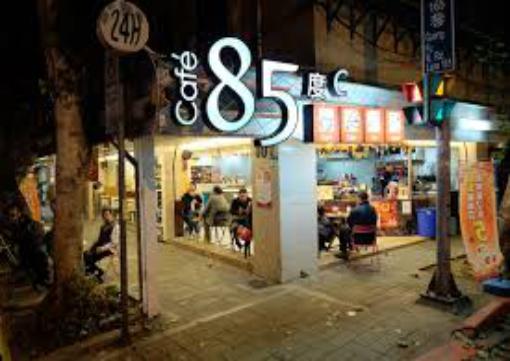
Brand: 85C Bakery Cafe
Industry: Food